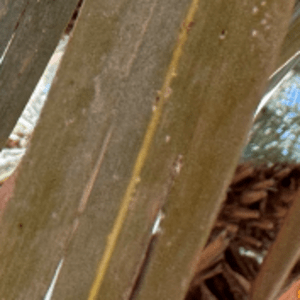
Label: Rachis Blight